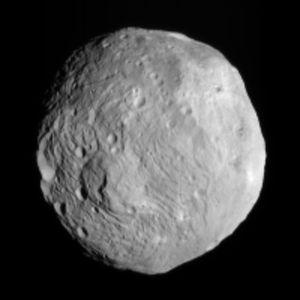
Dawn est une sonde spatiale de la NASA, dont la mission consiste à étudier Vesta et Cérès, les deux principaux corps de la ceinture d'astéroïdes. Lancée en 2007, Dawn a entamé ses observations en 2011, en se plaçant en orbite autour de Vesta, puis de Cérès, et les a achevées en 2018. Dawn est la neuvième mission du programme Discovery, qui regroupe les missions scientifiques de l'agence spatiale américaine caractérisées par un coût modéré et un cycle de développement rapide.